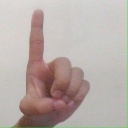
अक्षर: ड